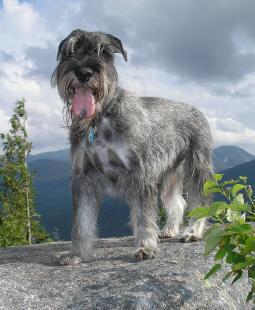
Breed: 220-n000053-standard_schnauzer